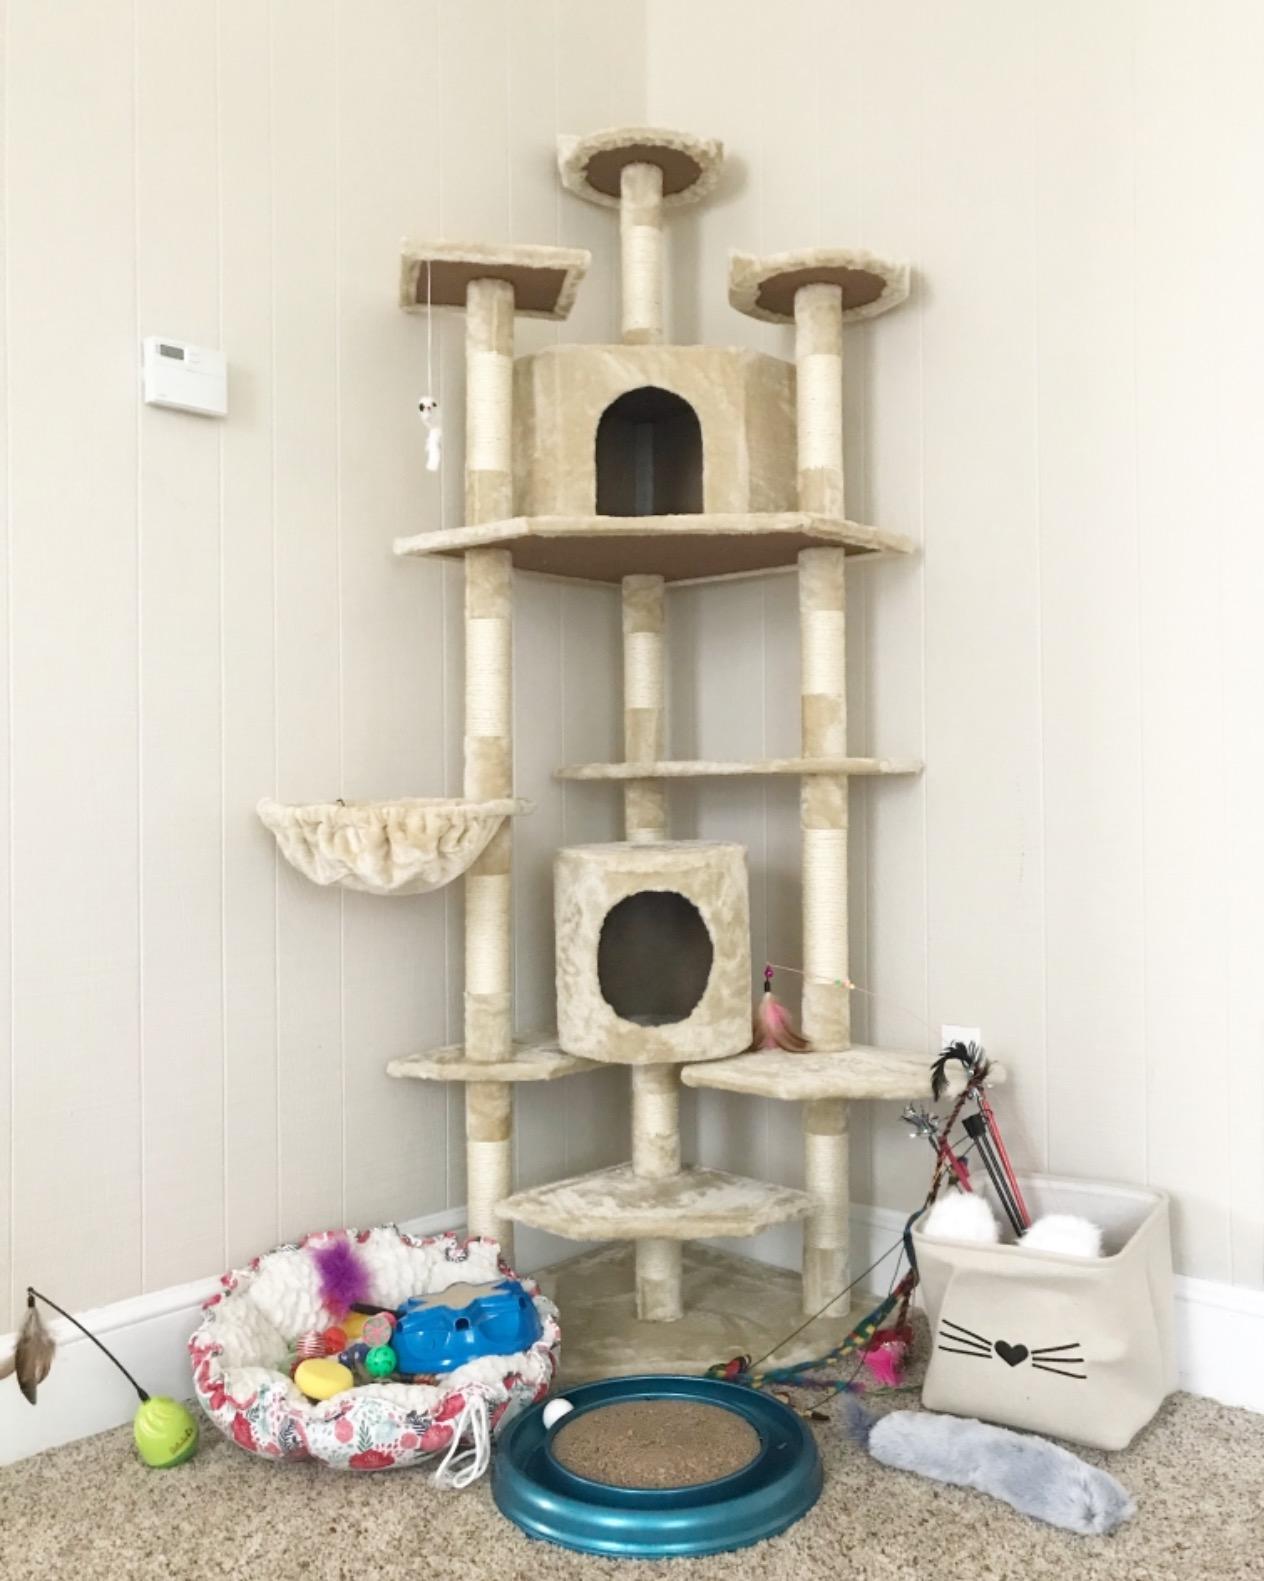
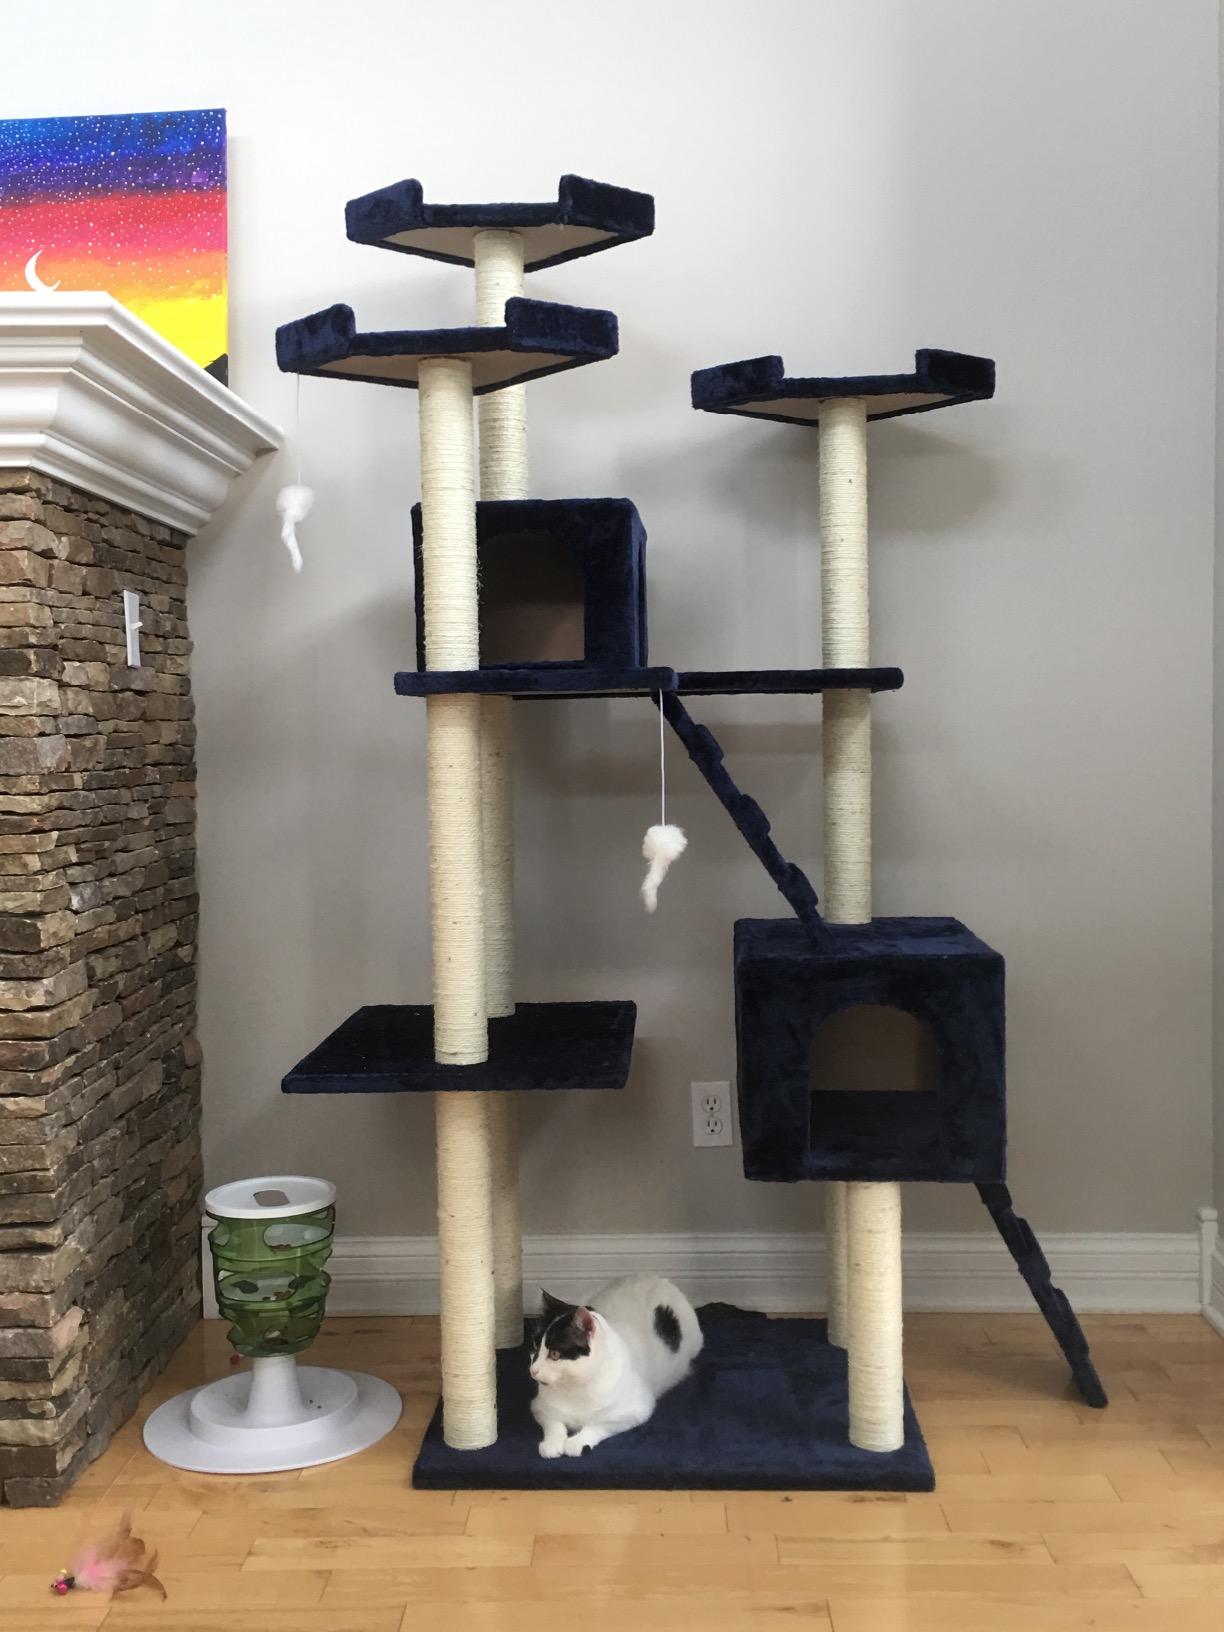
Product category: items_cat tree
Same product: no